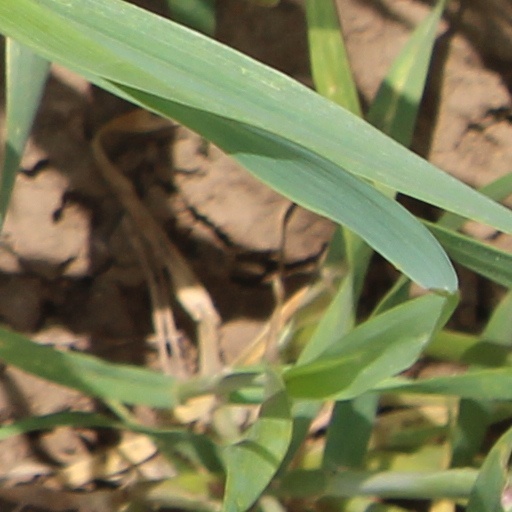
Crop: wheat